KKOO (AM)

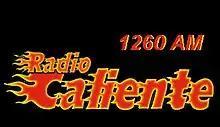
Logo as "Radio Caliente"

In December 1947, the station first signed on, using the call sign KWEI and broadcasting on 1240 kilocycles. On February 25, 2011, the call sign was changed to KTRP; that March, the station changed to a classic country format. The KWEI call sign returned on March 25, 2014 (swapping with 1450 AM); on April 17, 2014, the station adopted a Spanish language format.